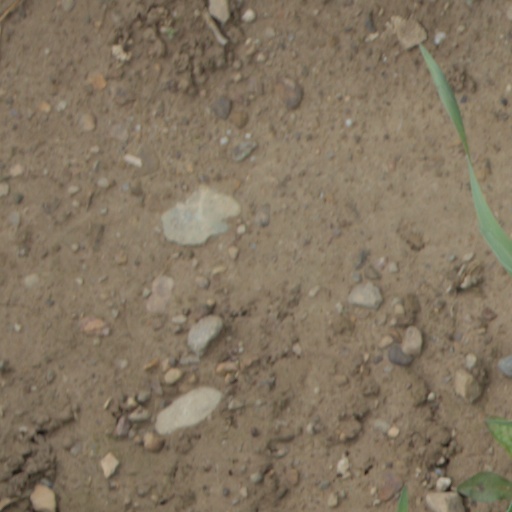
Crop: wheat